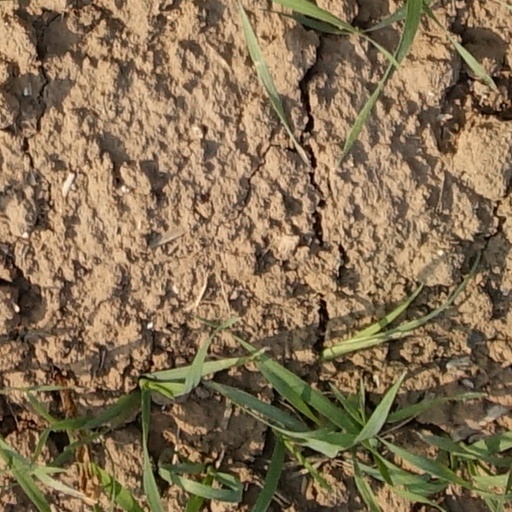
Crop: wheat